T-box leader

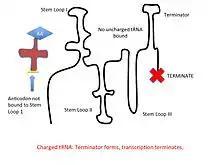
When the charged tRNA is abundant, the tRNA does not bind, the T-Box Leader takes on its terminator form, and transcription is terminated

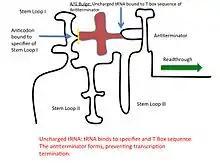
When the uncharged tRNA is abundant, the tRNA binds, the T-Box Leader takes on its antiterminator form, and transcription is not terminated

In terms of structure, the T box RNA is highly conserved—especially in the stem I distal region. The stem I region forms an arched conformation, with the apex containing a complex loop-loop interaction between the conserved adenine-guanine bulge and distal loop. This loop-loop structure is similar to that seen in the ribosome exit site, suggesting that it is highly conserved among tRNA recognition sites. The apex of the stem I region recognizes two critical positions on the tRNA: the anticodon and D/T-loops. Extensive intermolecular interactions occur at this site. If the length or orientation of these two recognition points is altered or mismatched, the T box riboswitch and tRNA complex is disrupted, and proper functioning of transcriptional regulation cannot occur.